William FitzOsbern, 1st Earl of Hereford

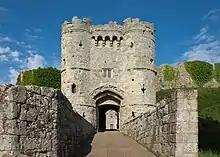
Carisbrooke Castle gatehouse

As part of the assertion of Norman control over England and Wales, FitzOsbern was one of the major Norman castle builders. Early castles attributed to him include Carisbrooke Castle on the Isle of Wight, Chepstow Castle (Striguil) in South Wales, Snodhill Castle, Wigmore Castle and Clifford Castle in Herefordshire, Berkeley Castle in Gloucestershire and Monmouth Castle in Wales. FitzOsbern also created or improved fortifications in the towns of Hereford and Shrewsbury.